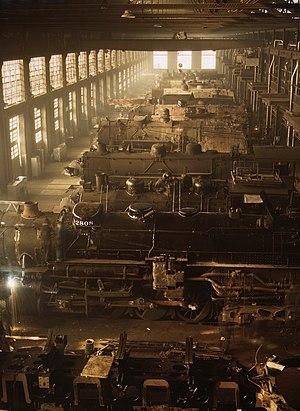
Ateliers d'entretien des locomotives de la Chicago and North Western Railway. Chicago, Illinois (États Unis d'Amérique).